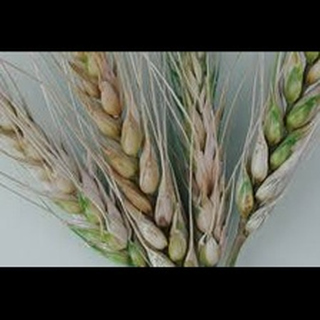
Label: wheat_fusarium_head_blight